Castle Rock (Garrison, New York)

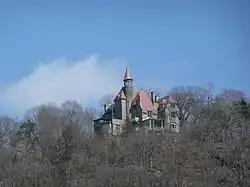
View of castle from east, along NY 9D, 2009

Castle Rock, also called Osborn Castle, is the estate of former Illinois Central Railroad president William H. Osborn in Garrison, New York, United States. It sits on the hill of the same name, looking down on the Hudson River below. Visible from West Point across the river and traffic on NY 9D passing through Garrison, it has become one of the most recognizable man-made landmarks of the Hudson Highlands.